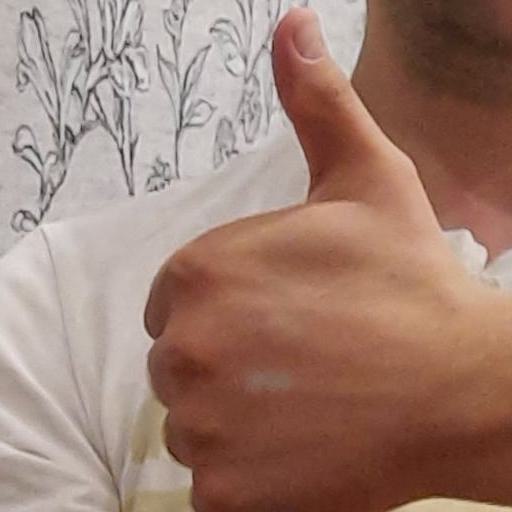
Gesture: like